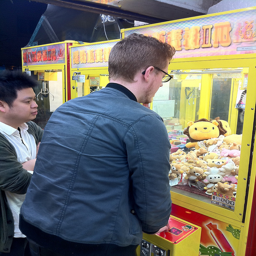
a couple of men that are next to a candy machine
A man playing the claw game while another watches.
the man is standing next to a machine with toys in it
a person playing a game machine near someone
A man playing a claw vending machine game.